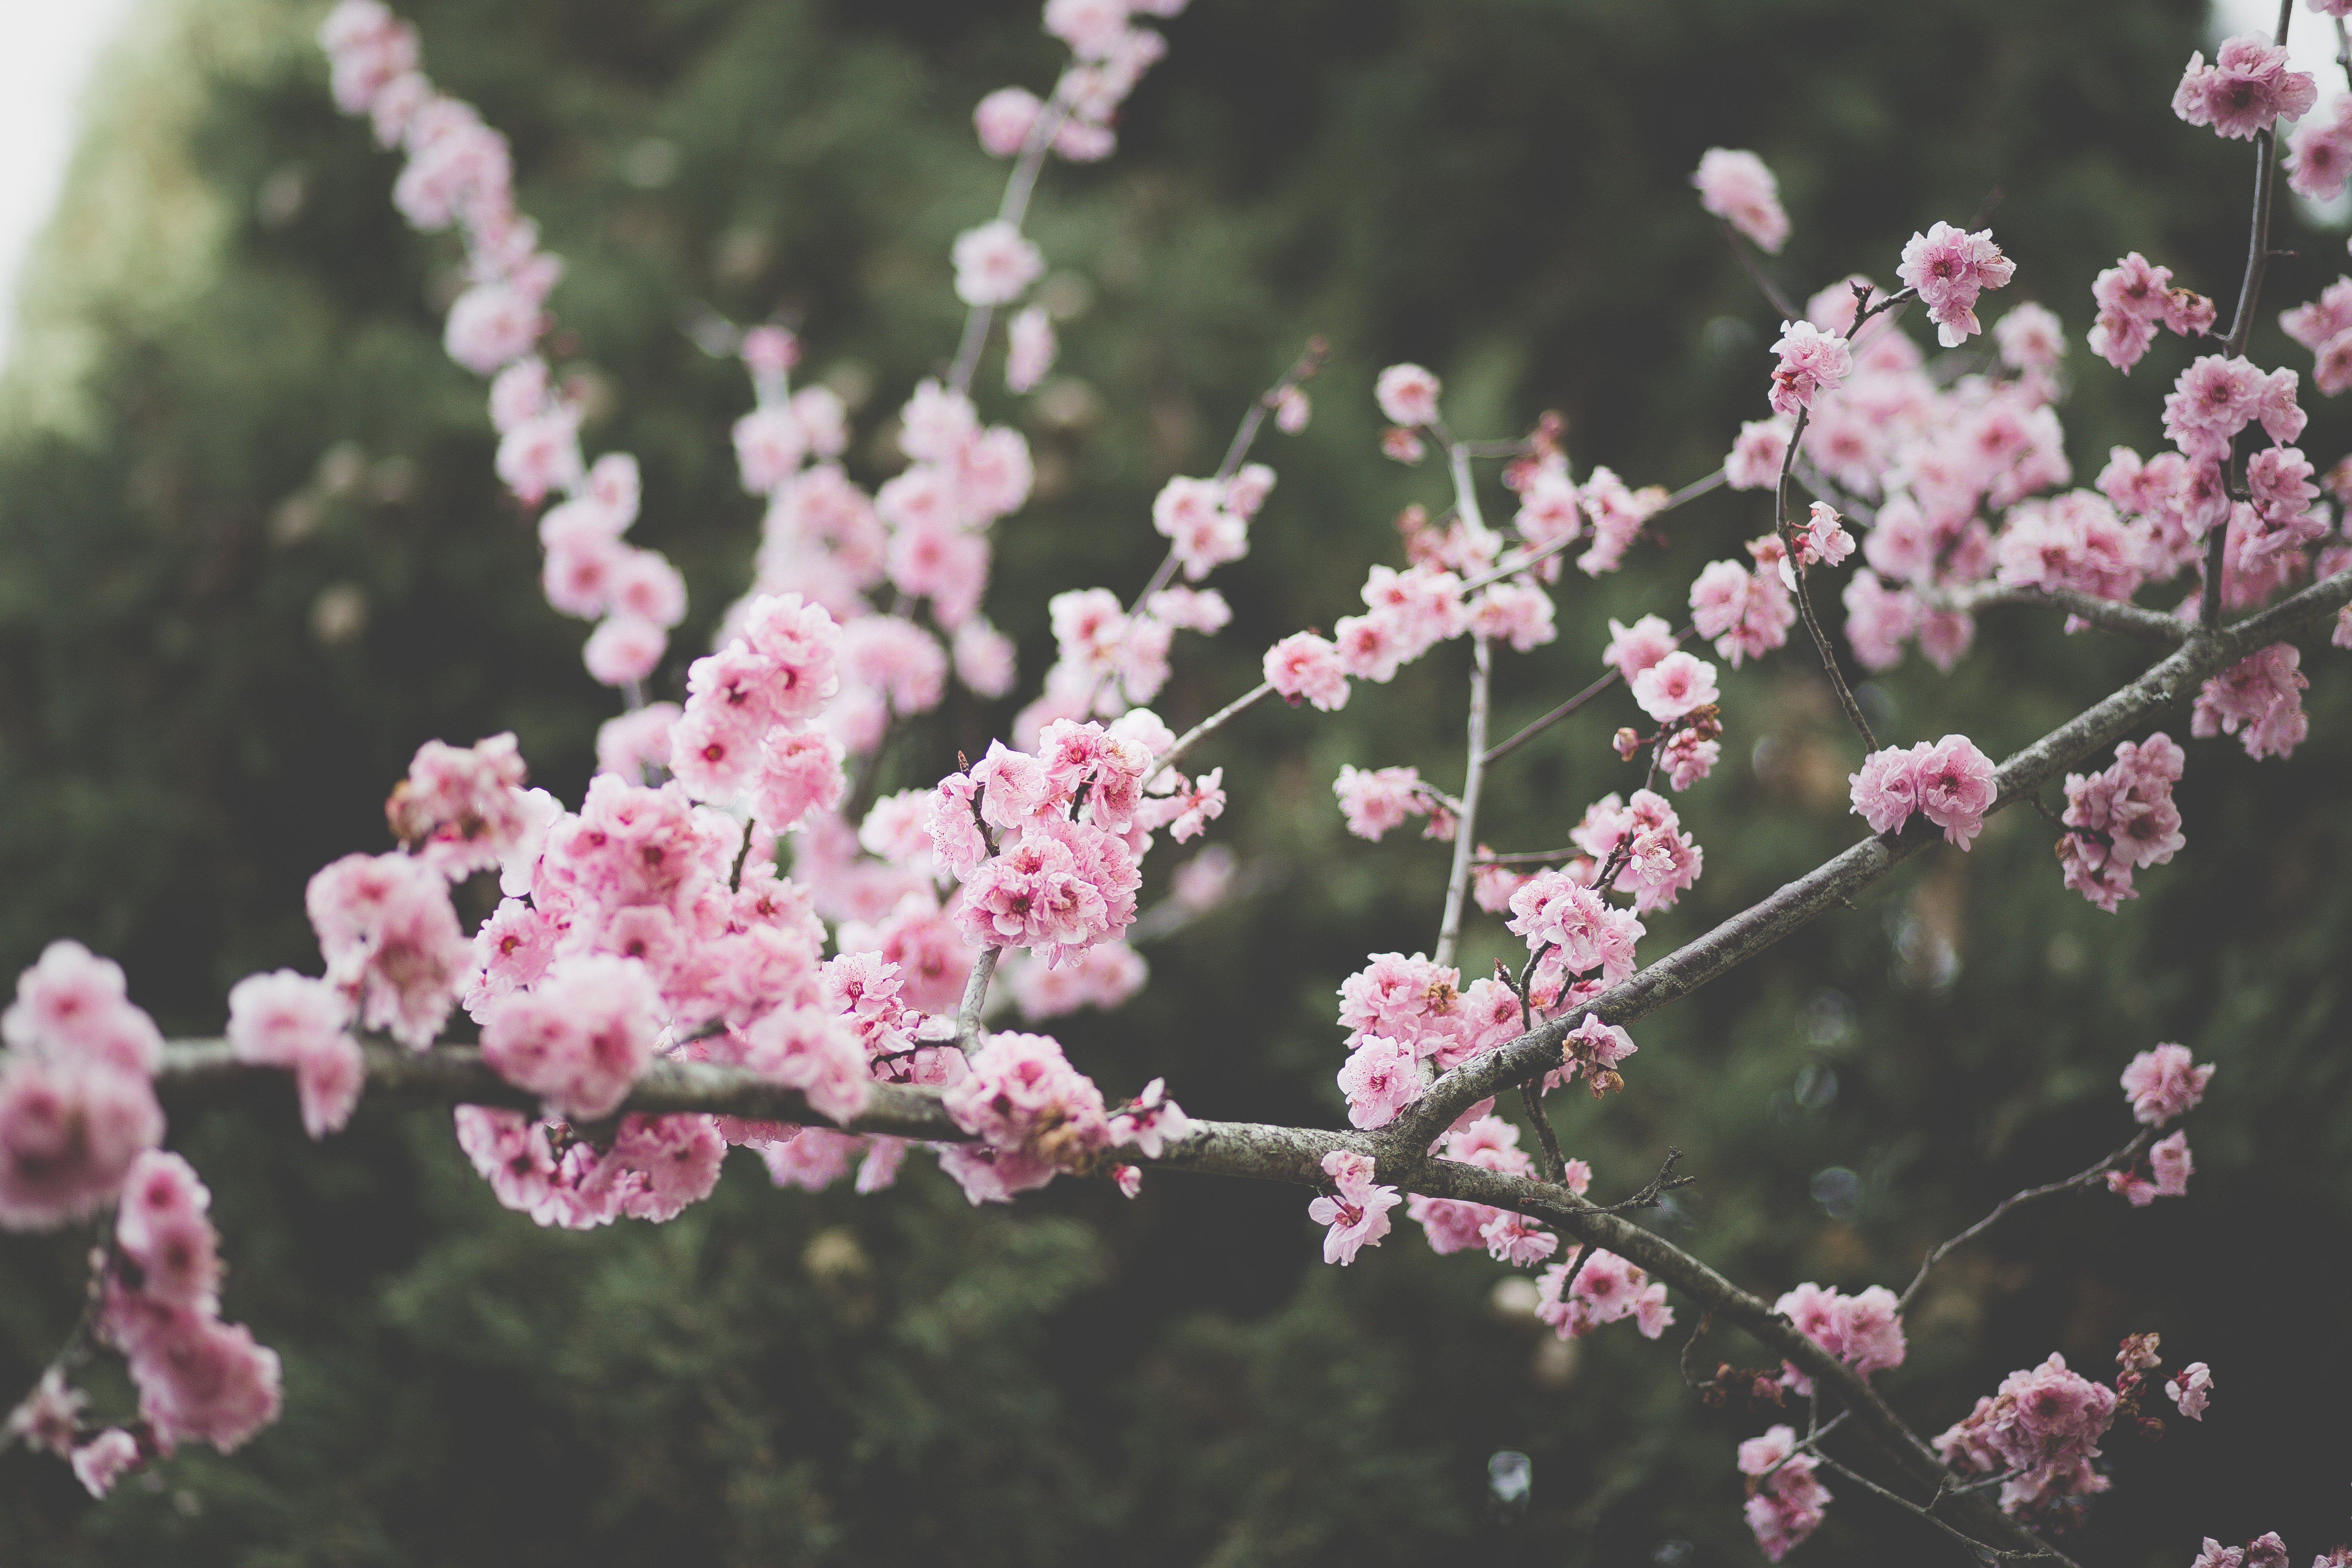
branch, blossom, plant, flower, petal, food, spring, produce, botany, flora, cherry blossom, shrub, macro photography, flowering plant, land plant